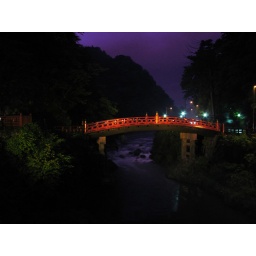
Sacred red bridge in Nikko